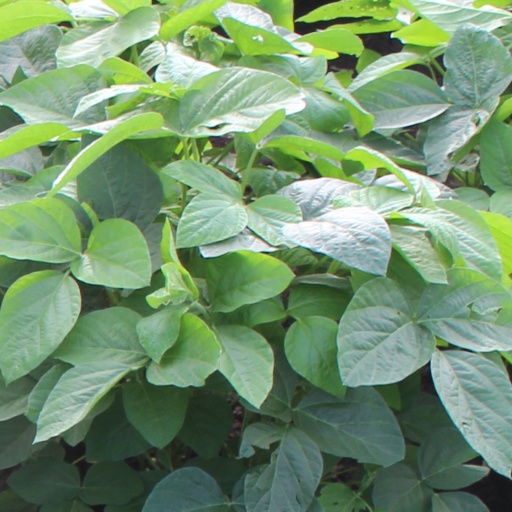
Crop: soybean